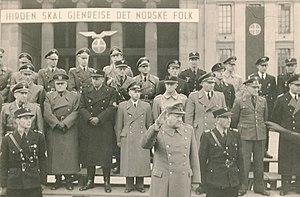
Ragnar Skancke / Anden verdenskrig
Quisling og hirdens anfører Oliver Møystad, sammen foran, med NS-ministre og tyske officerer på universitetspladsen i Oslo under en opmarch af hirden 16. oktober 1943. Skancke sees midt i billedet, som den laveste på anden række.